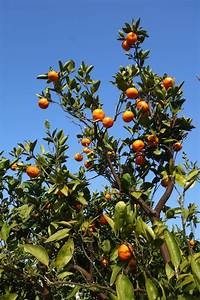
Label: mandarine